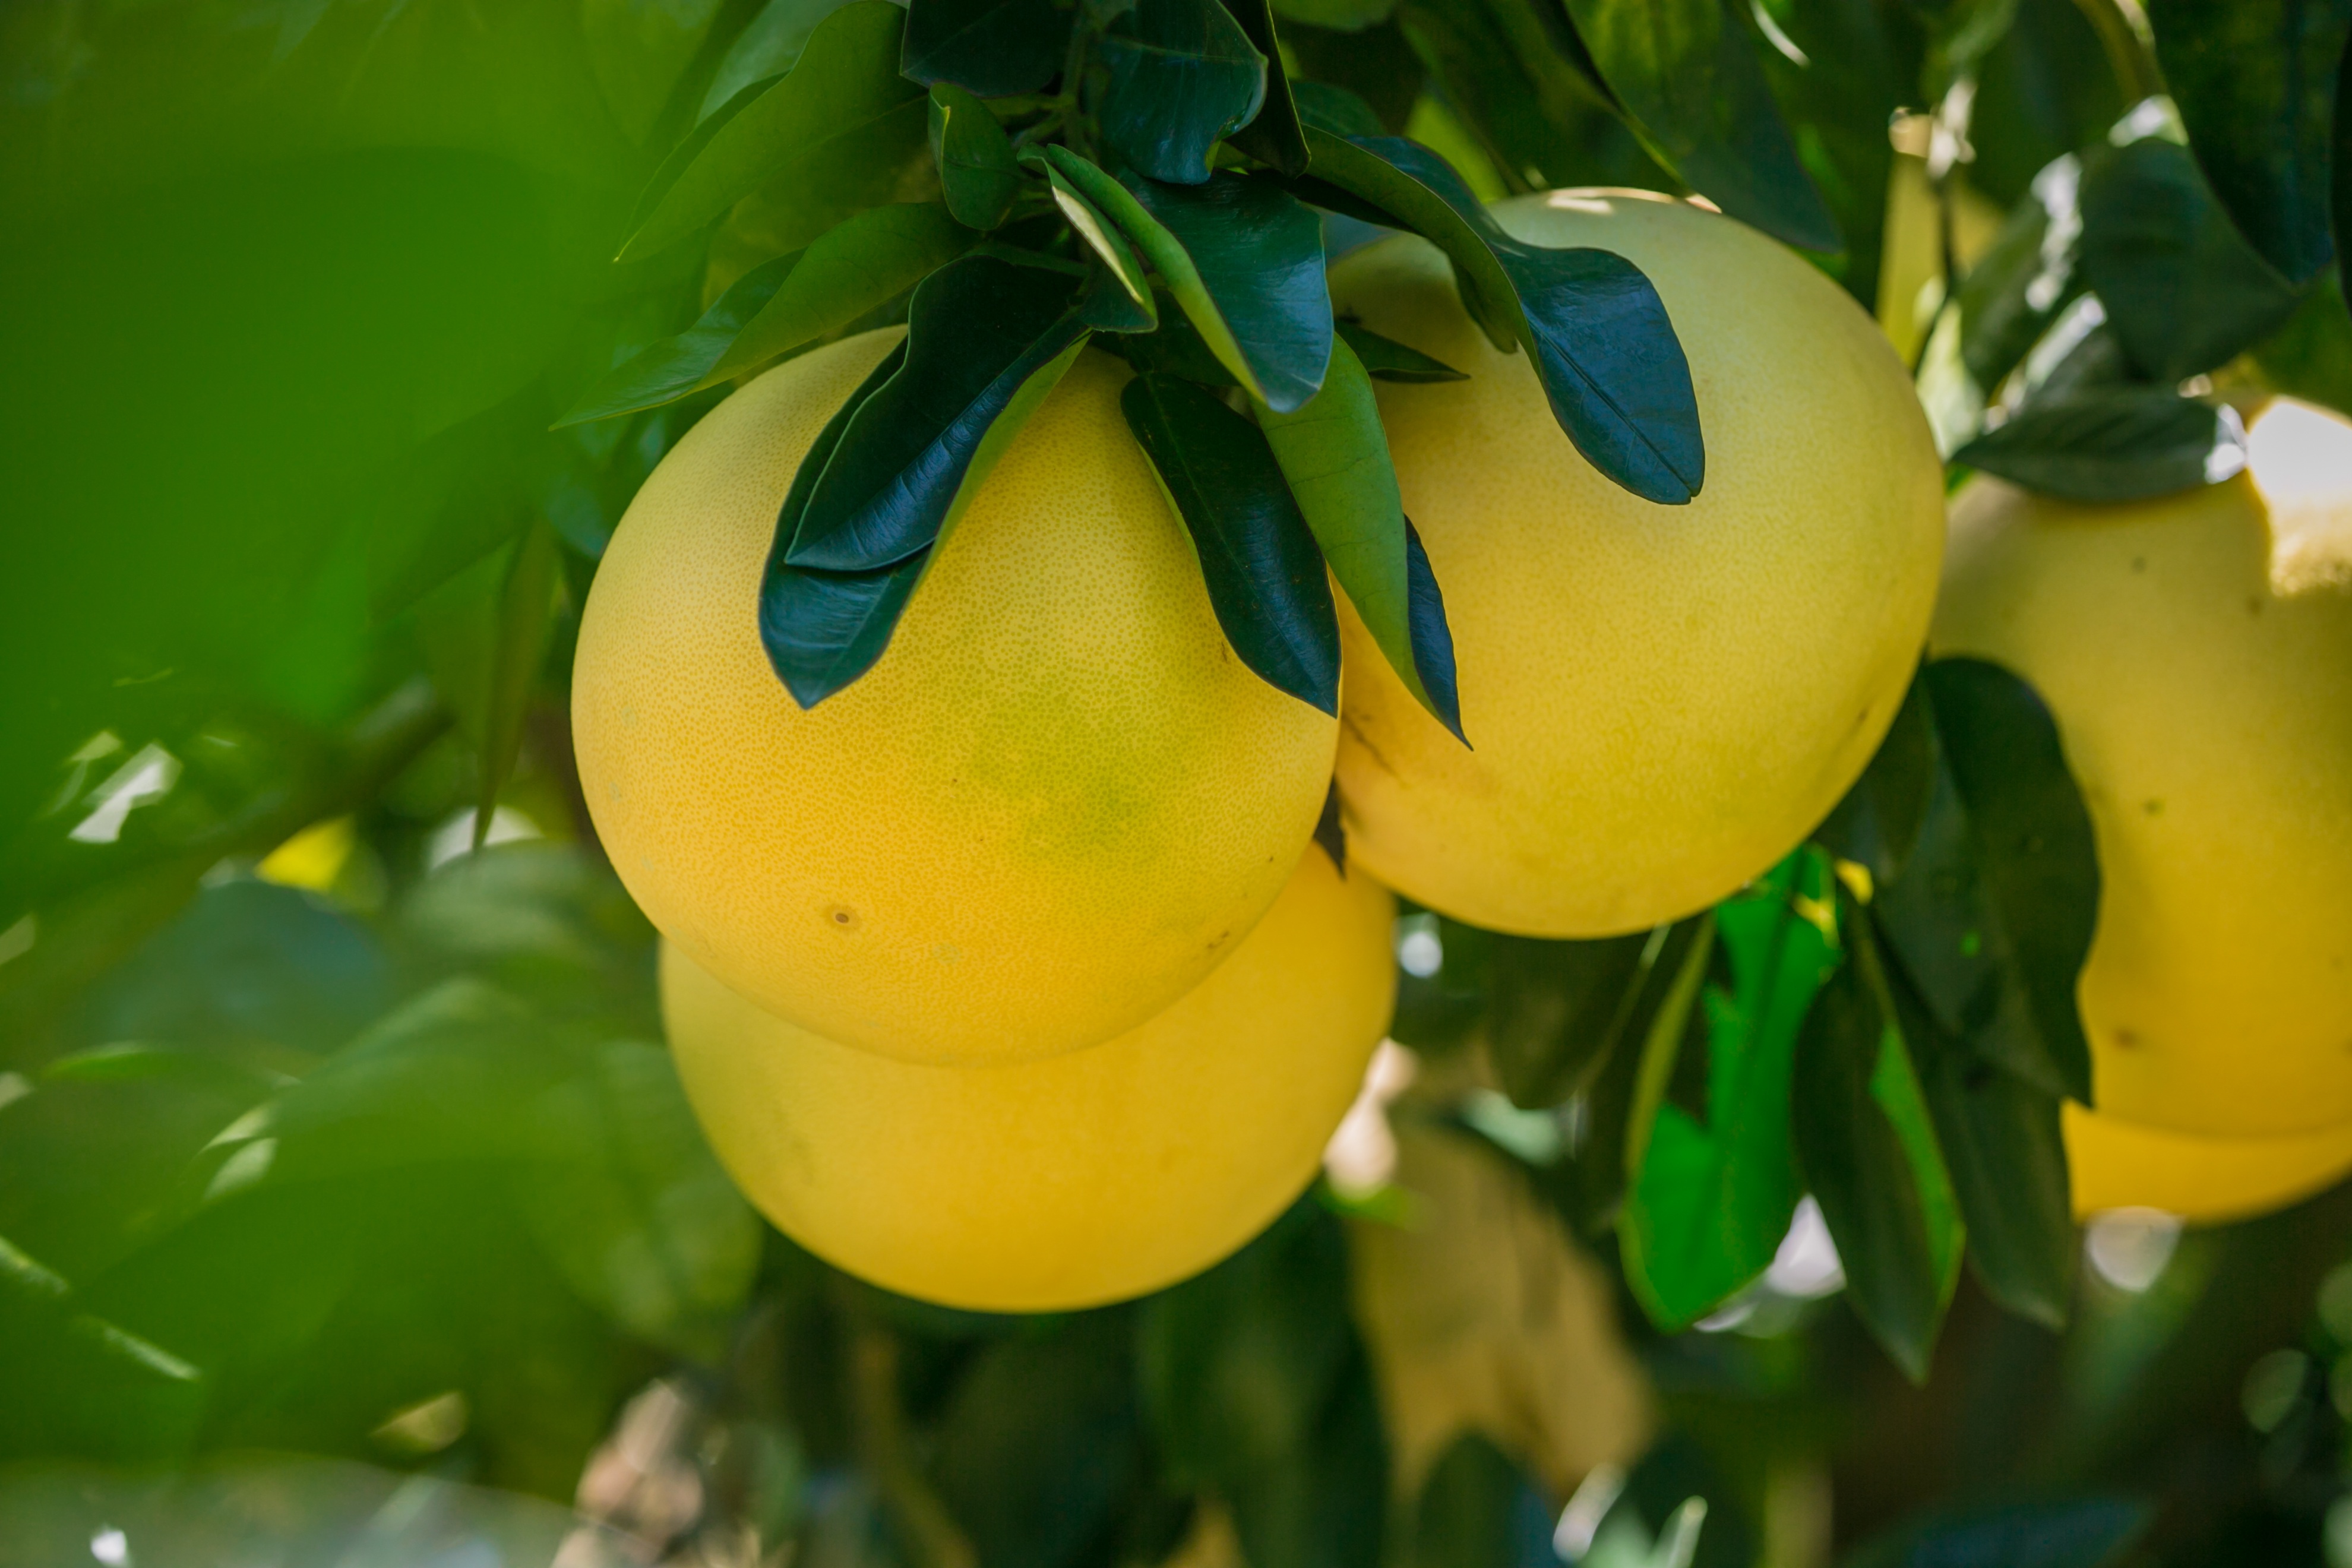
tree, branch, plant, fruit, flower, food, green, produce, yellow, flora, grapefruit, citrus, macro photography, fujian, flowering plant, bitter orange, land plant, honey pomelo